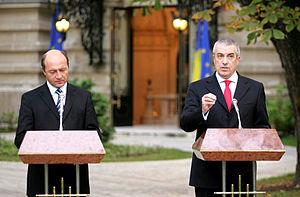
Traian Băsescu, né le 4 novembre 1951 à Basarabi, près de Constanța, est un homme d'État roumain, président de la Roumanie de 2004 à 2014.
Le gouvernement Popescu-Tăriceanu est le gouvernement de la Roumanie du 29 décembre 2004 au 22 décembre 2008, durant la cinquième législature du Parlement roumain.